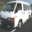
Label: bus